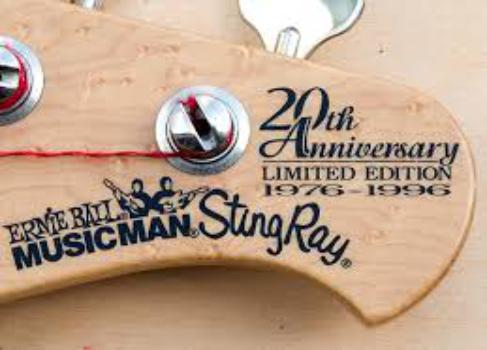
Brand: music man-1
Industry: Leisure